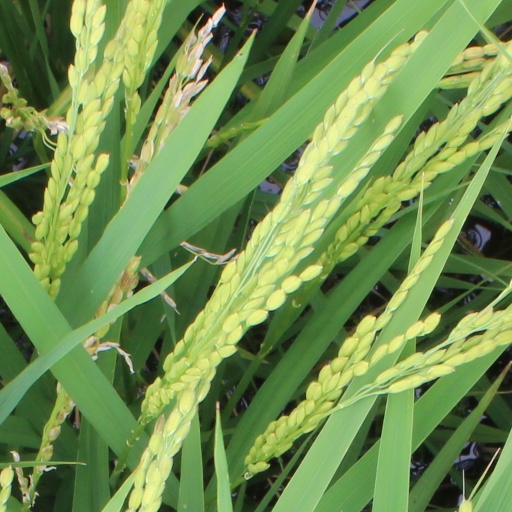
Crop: rice